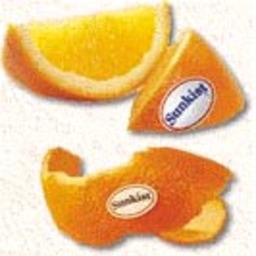
Label: Orange